Postage stamps of the French colonies

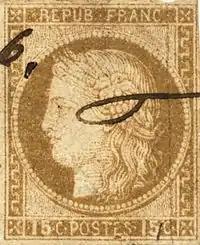
Ceres series 1871

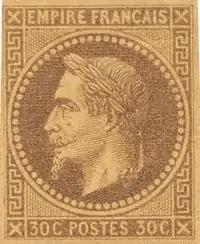
Napoleon III series 1871

The next series appeared in 1871 and 1872, and borrowed the contemporaneous designs of France, with profiles of Ceres and Emperor Napoleon III. While some of the nine values can be distinguished from the French stamps by color or value, others are extremely difficult to identify.